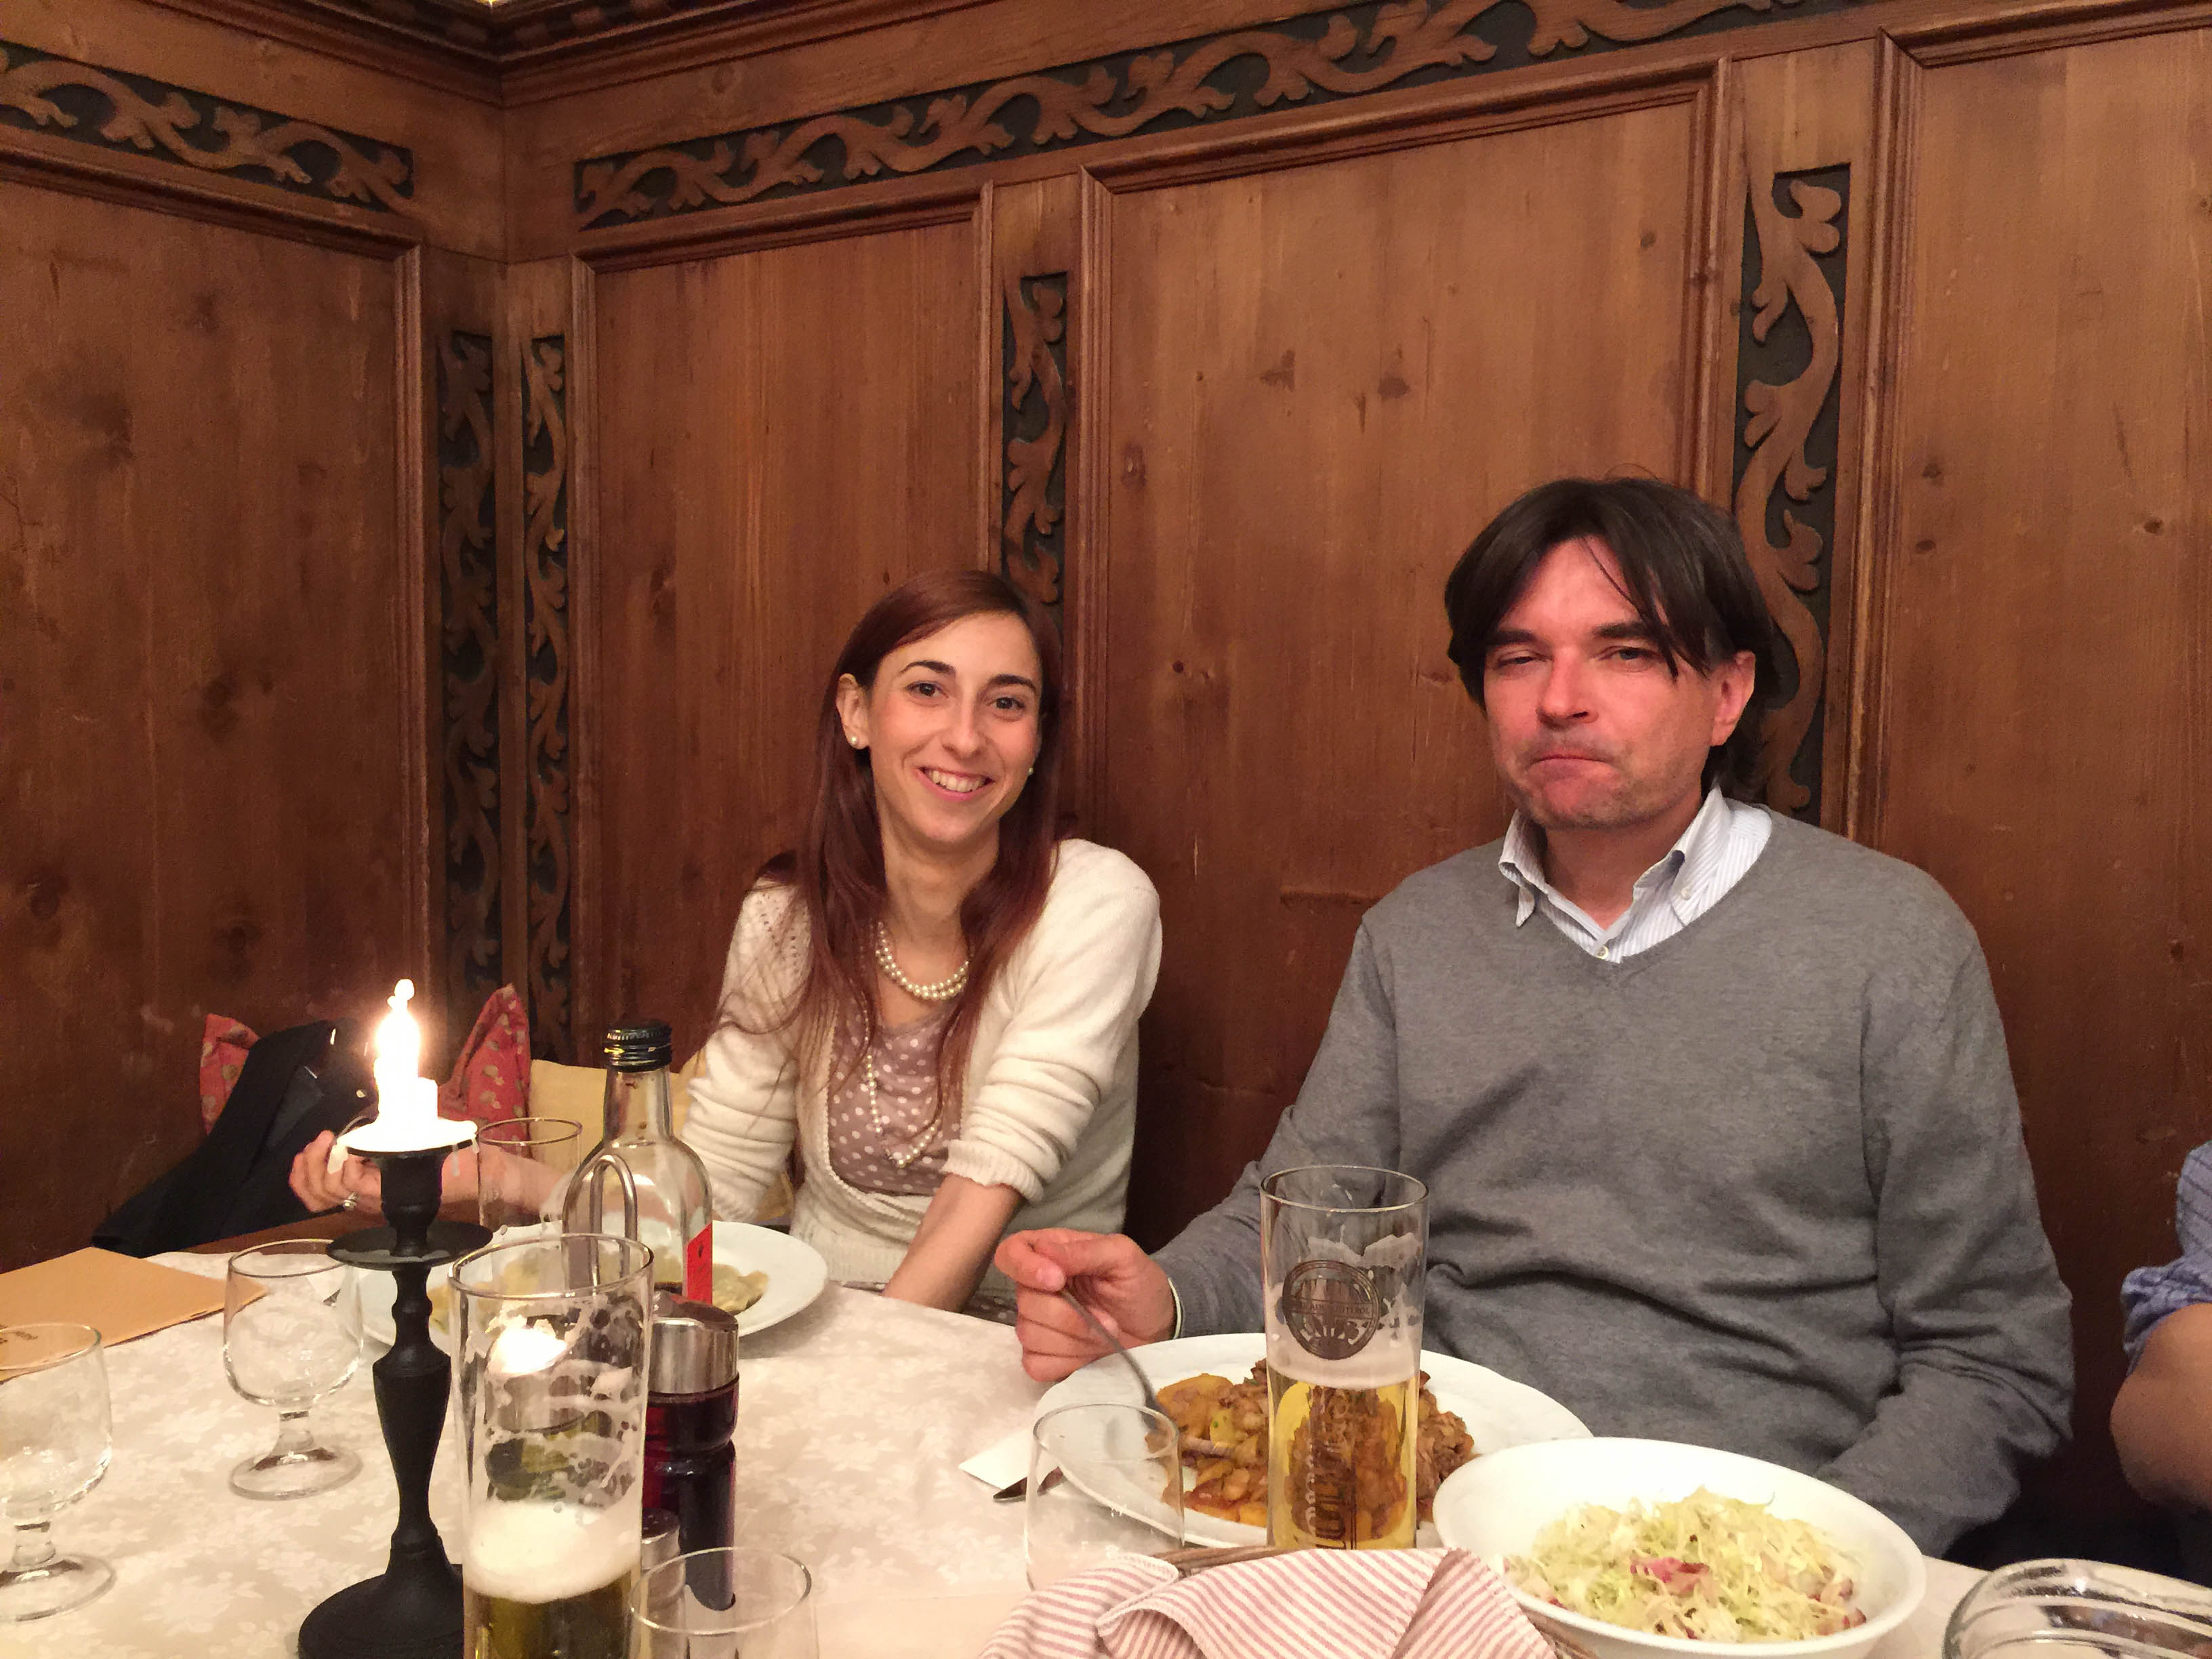
people, restaurant, meal, dinner, supper, sense